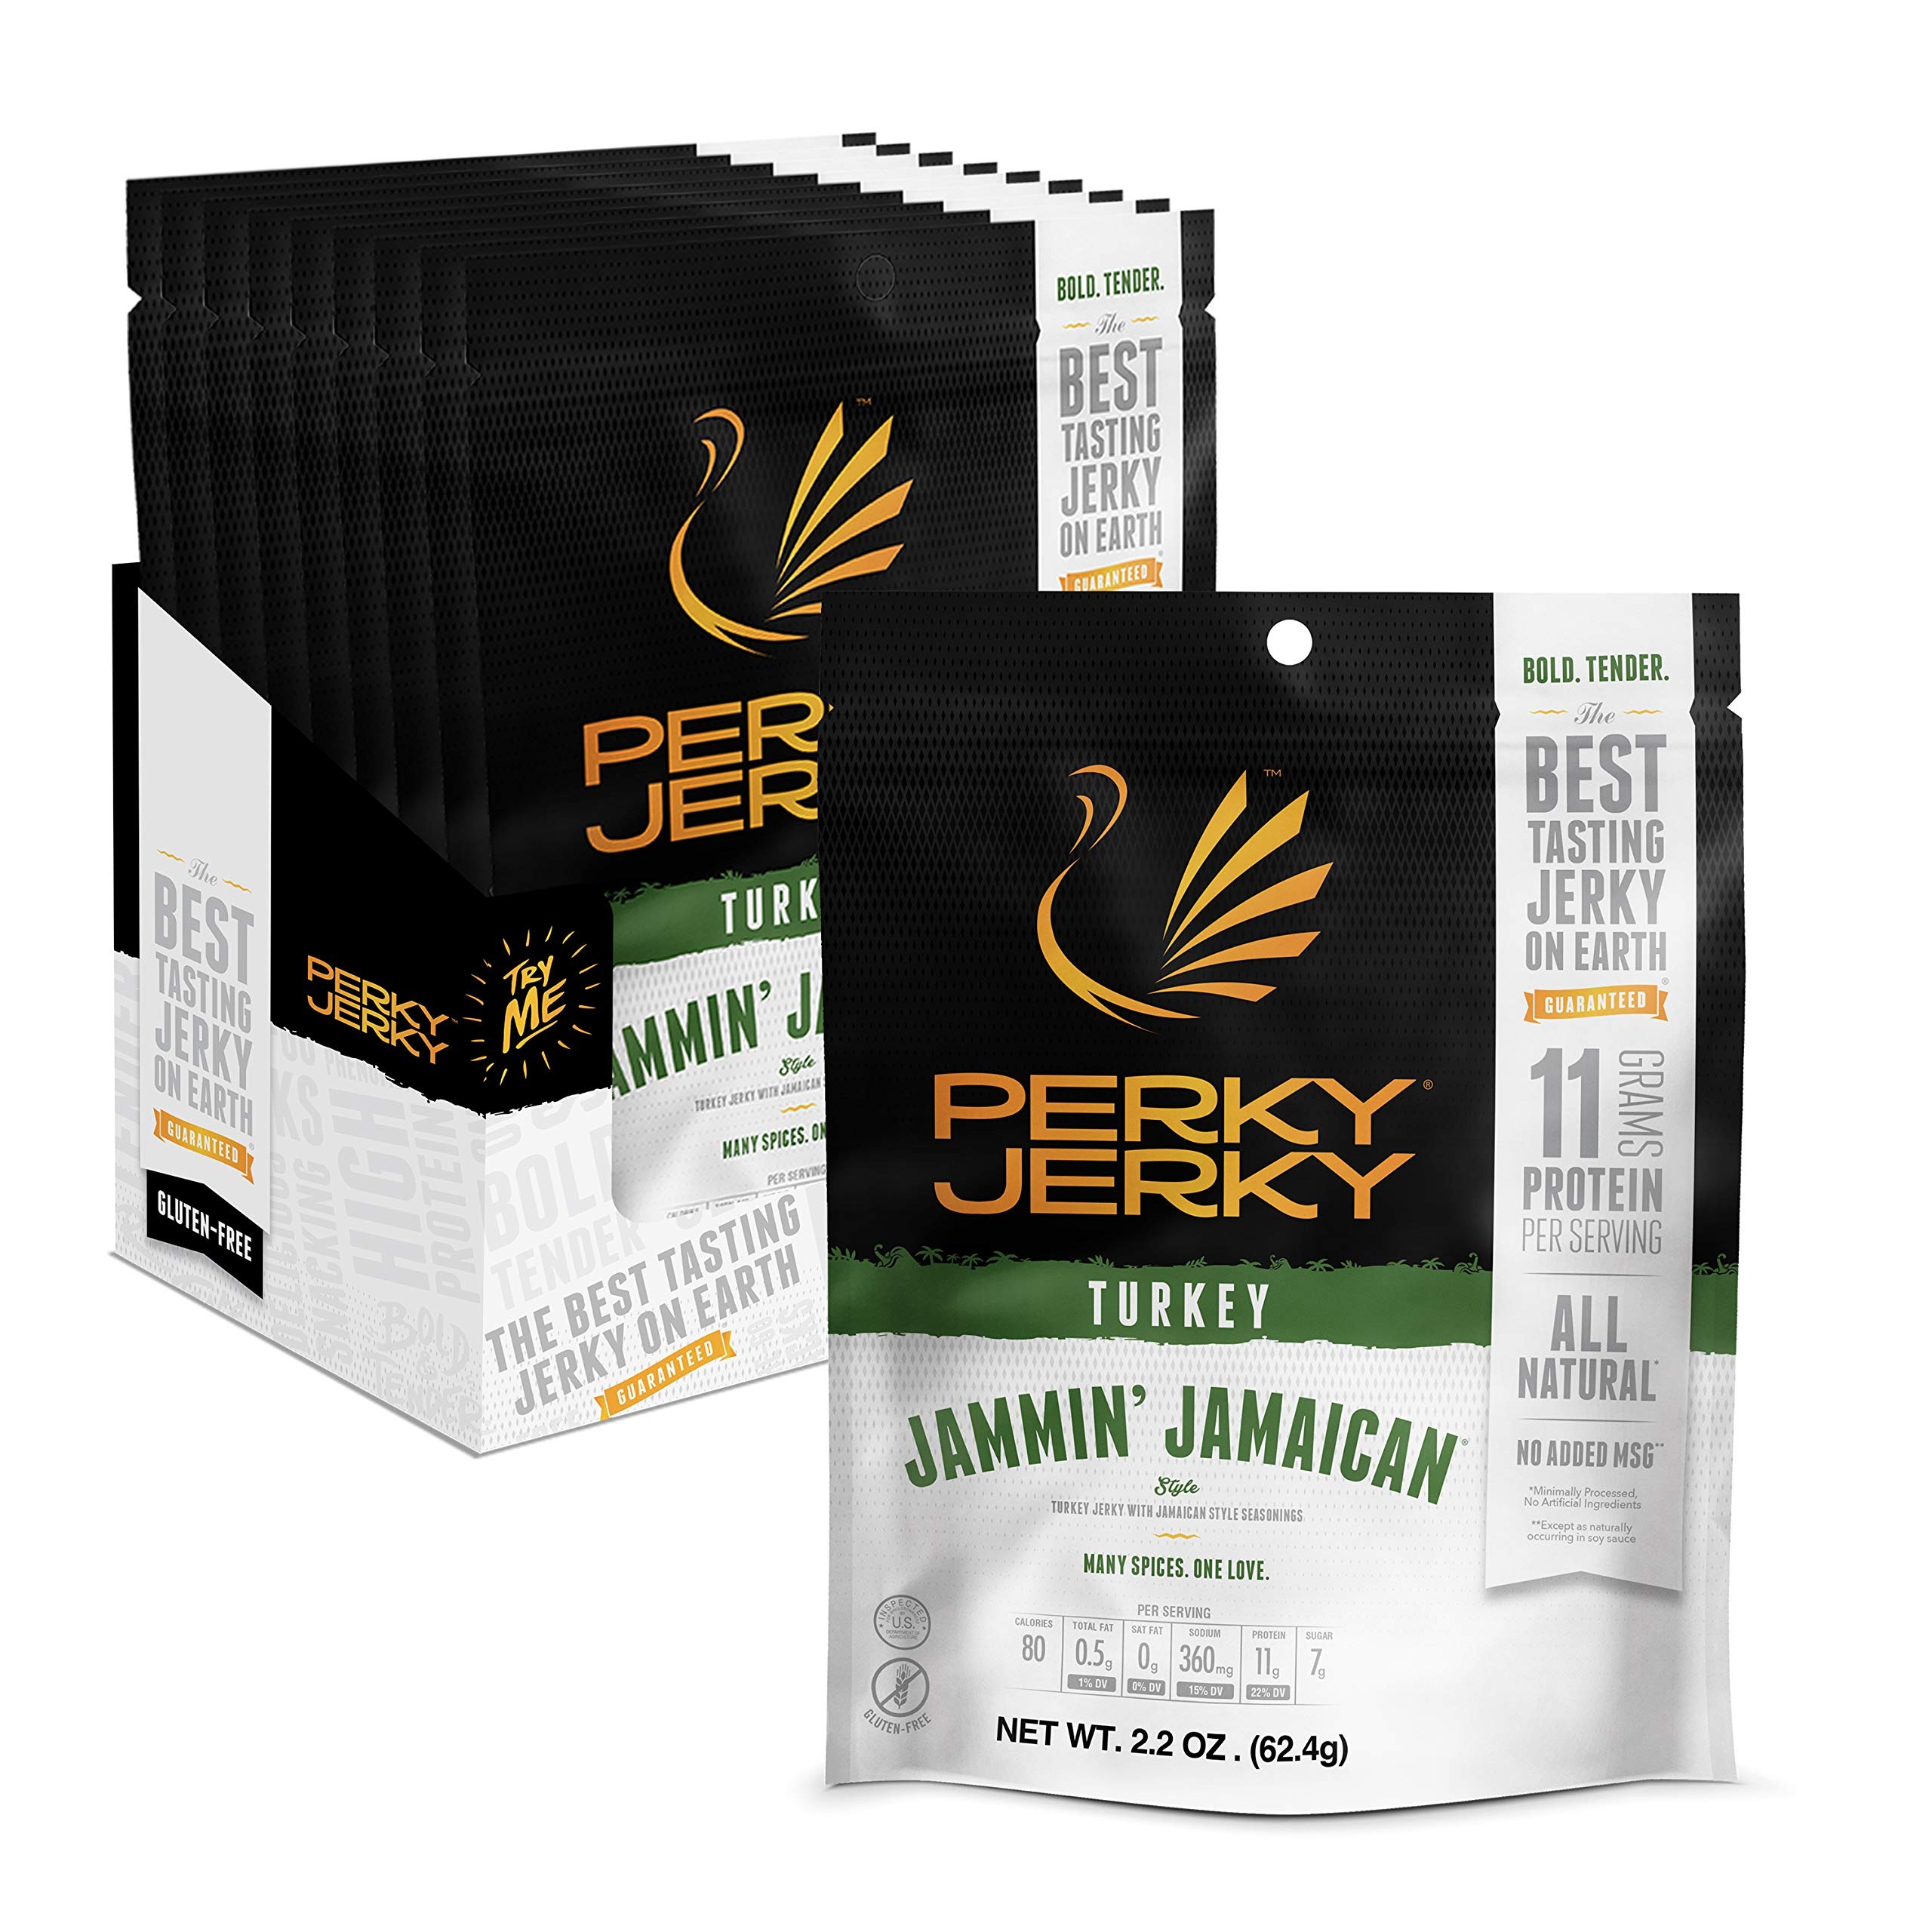
Item Name: Perky Jerky Jammin' Jamaican Turkey Jerky, 2.2oz (Pack of 12) - Low Sodium - 10g Protein per Serving - Low Fat - 100% U.S. Sourced - Tender Texture
Value: 26.4
Unit: ounce

Price: 3.98